The Making of a Counter Culture

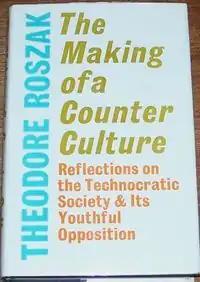

The Making of a Counter Culture: Reflections on the Technocratic Society and Its Youthful Opposition is a work of non-fiction by Theodore Roszak originally published by Doubleday & Co. in 1969.